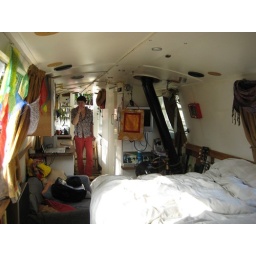
toward the kitchen in boat on Lea